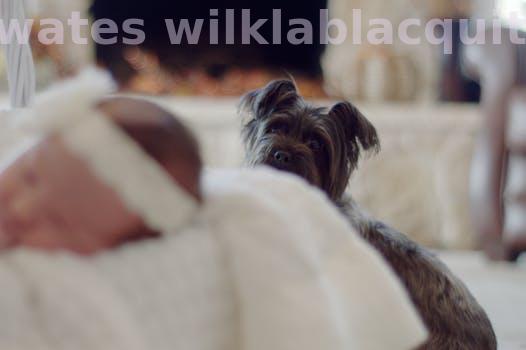
Label: Watermark